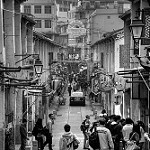
Label: B & W